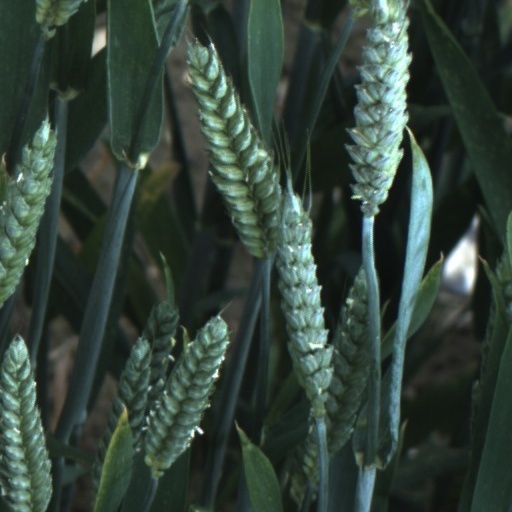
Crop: wheat